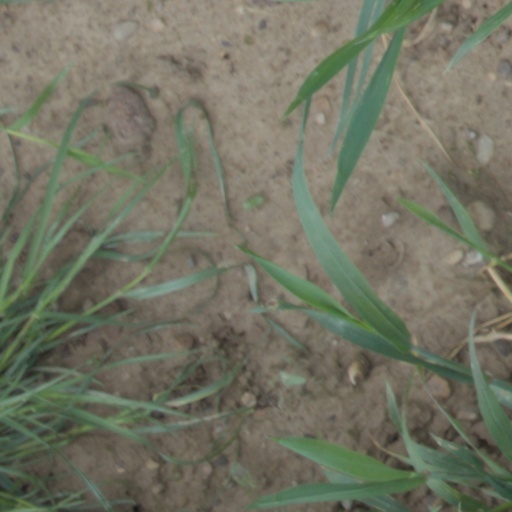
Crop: wheat